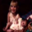
Label: girl